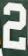
Number: 2